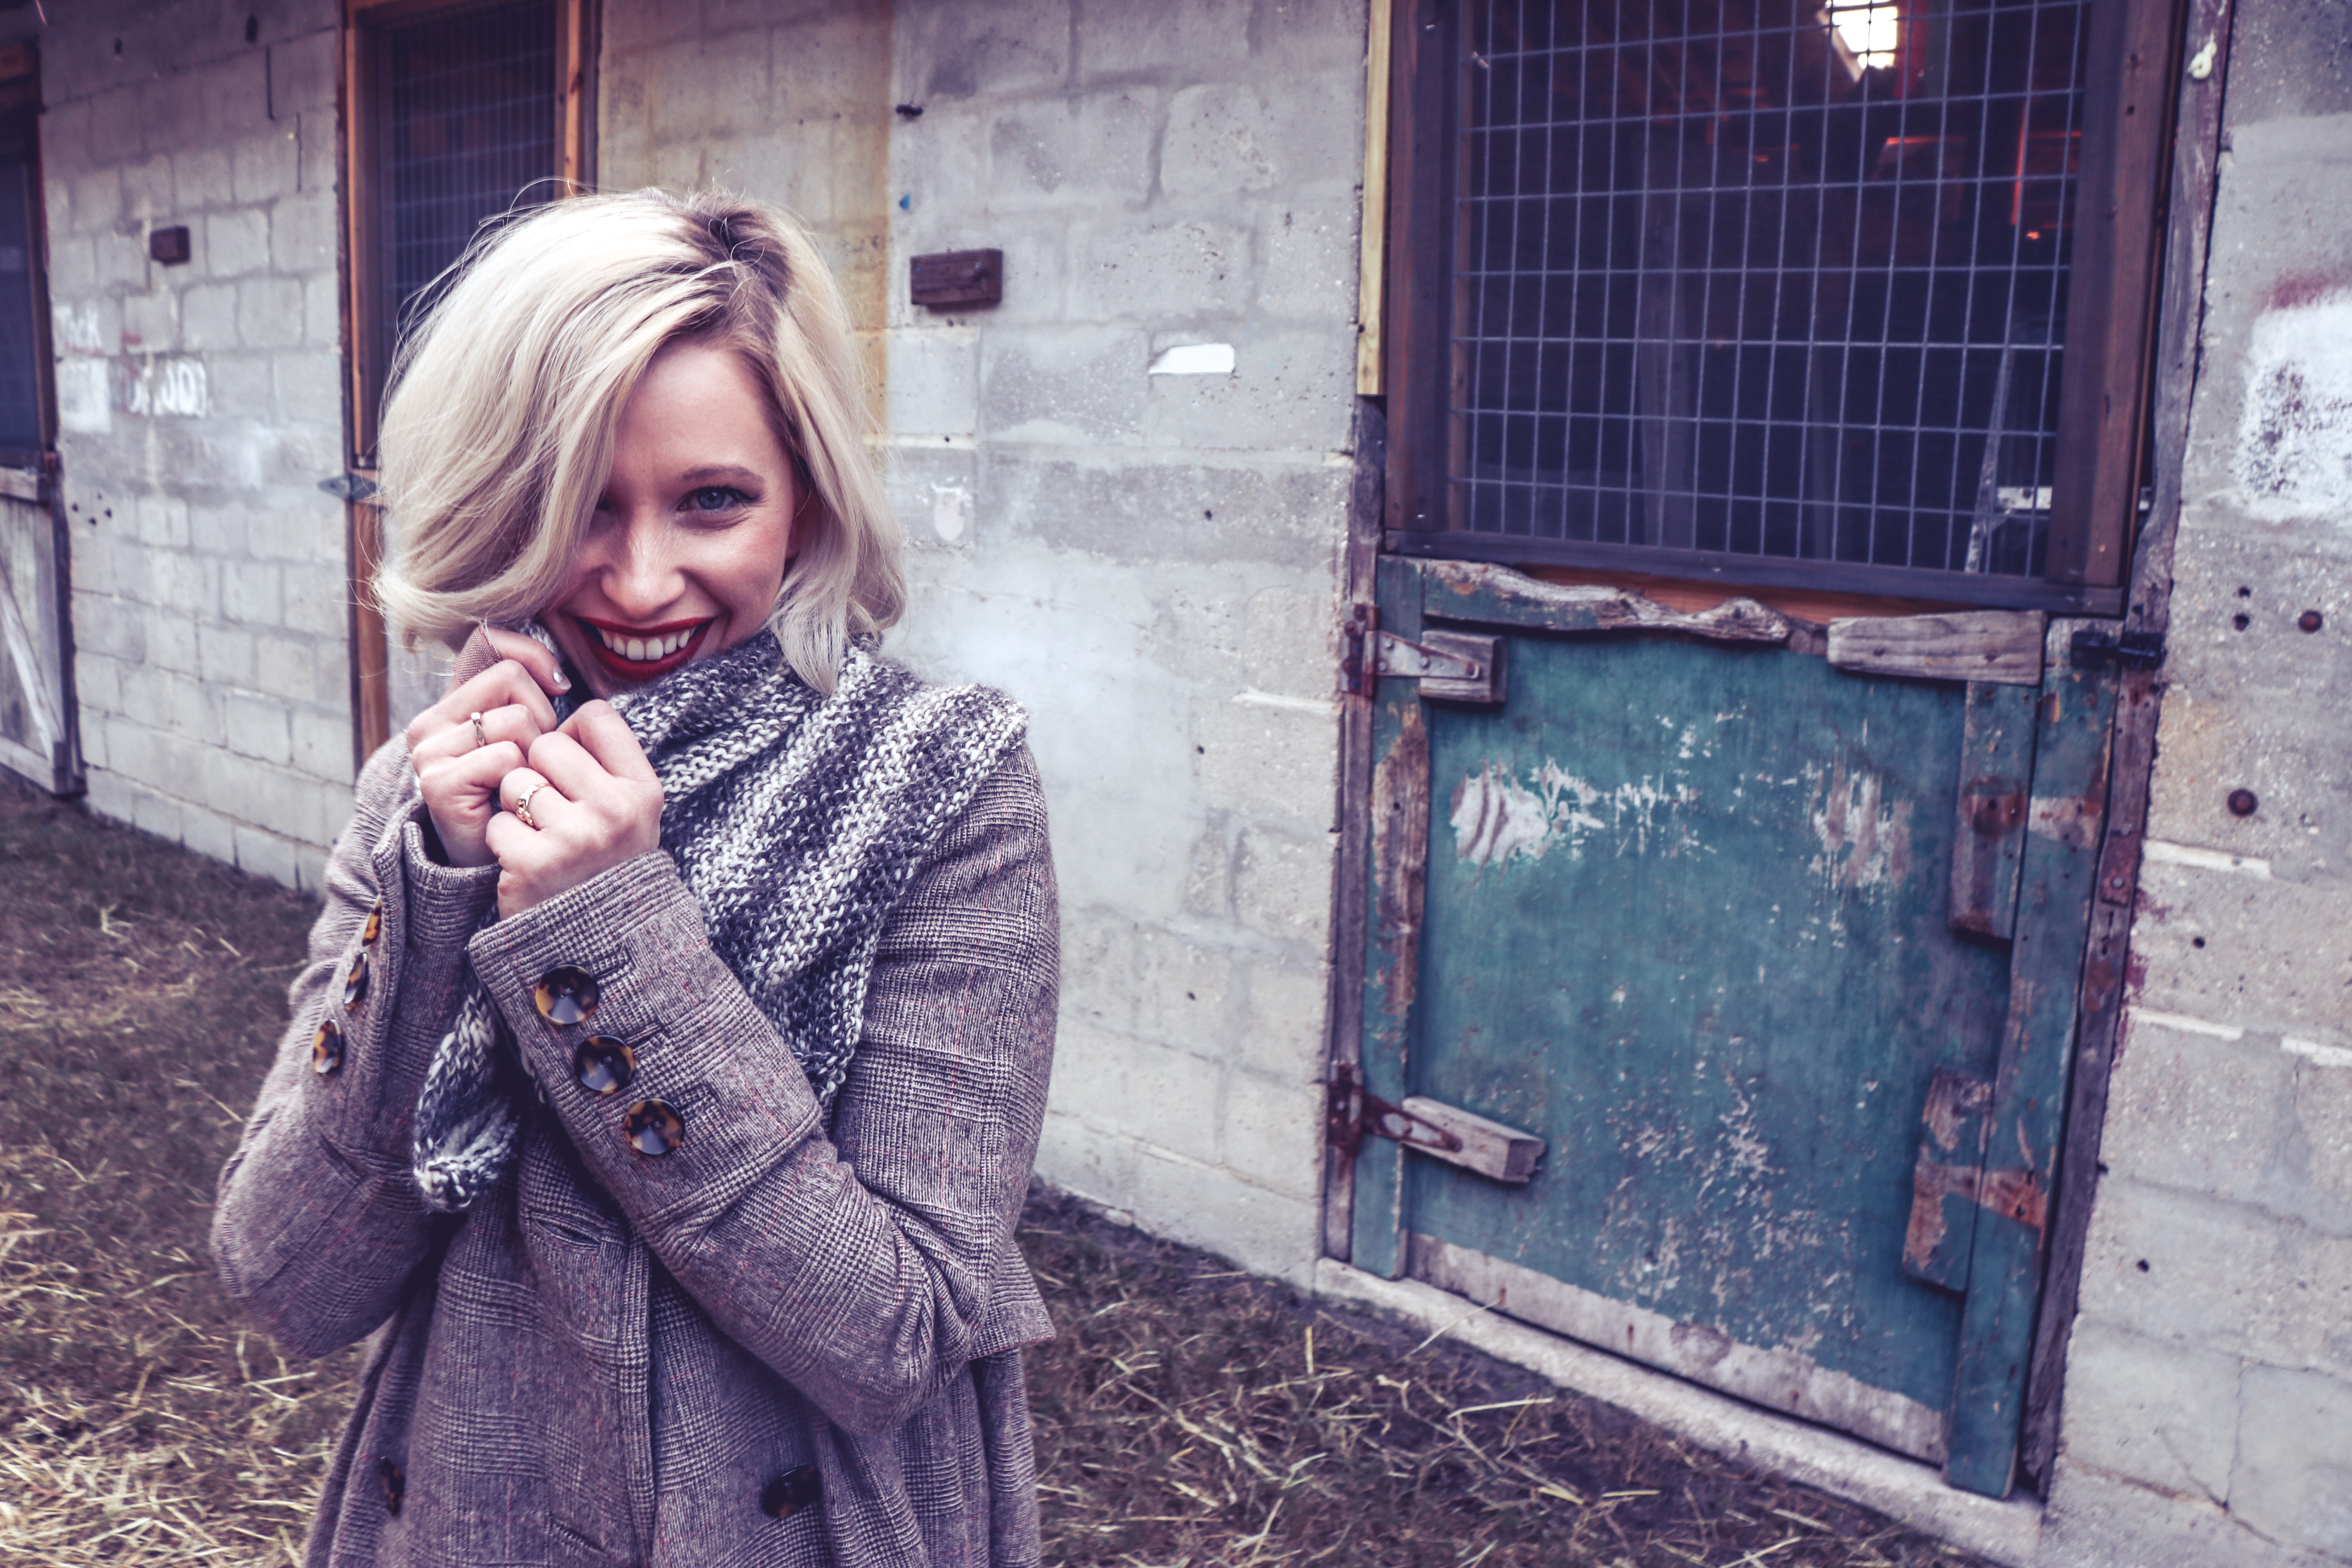
blond, beauty, lip, fashion, eye, wall, street fashion, photography, jacket, cool, outerwear, black and white, textile, selfie, jeans, long hair, dress, coat, photo shoot, brown hair, door, window, Colorfulness, trench coat, fur, style, model